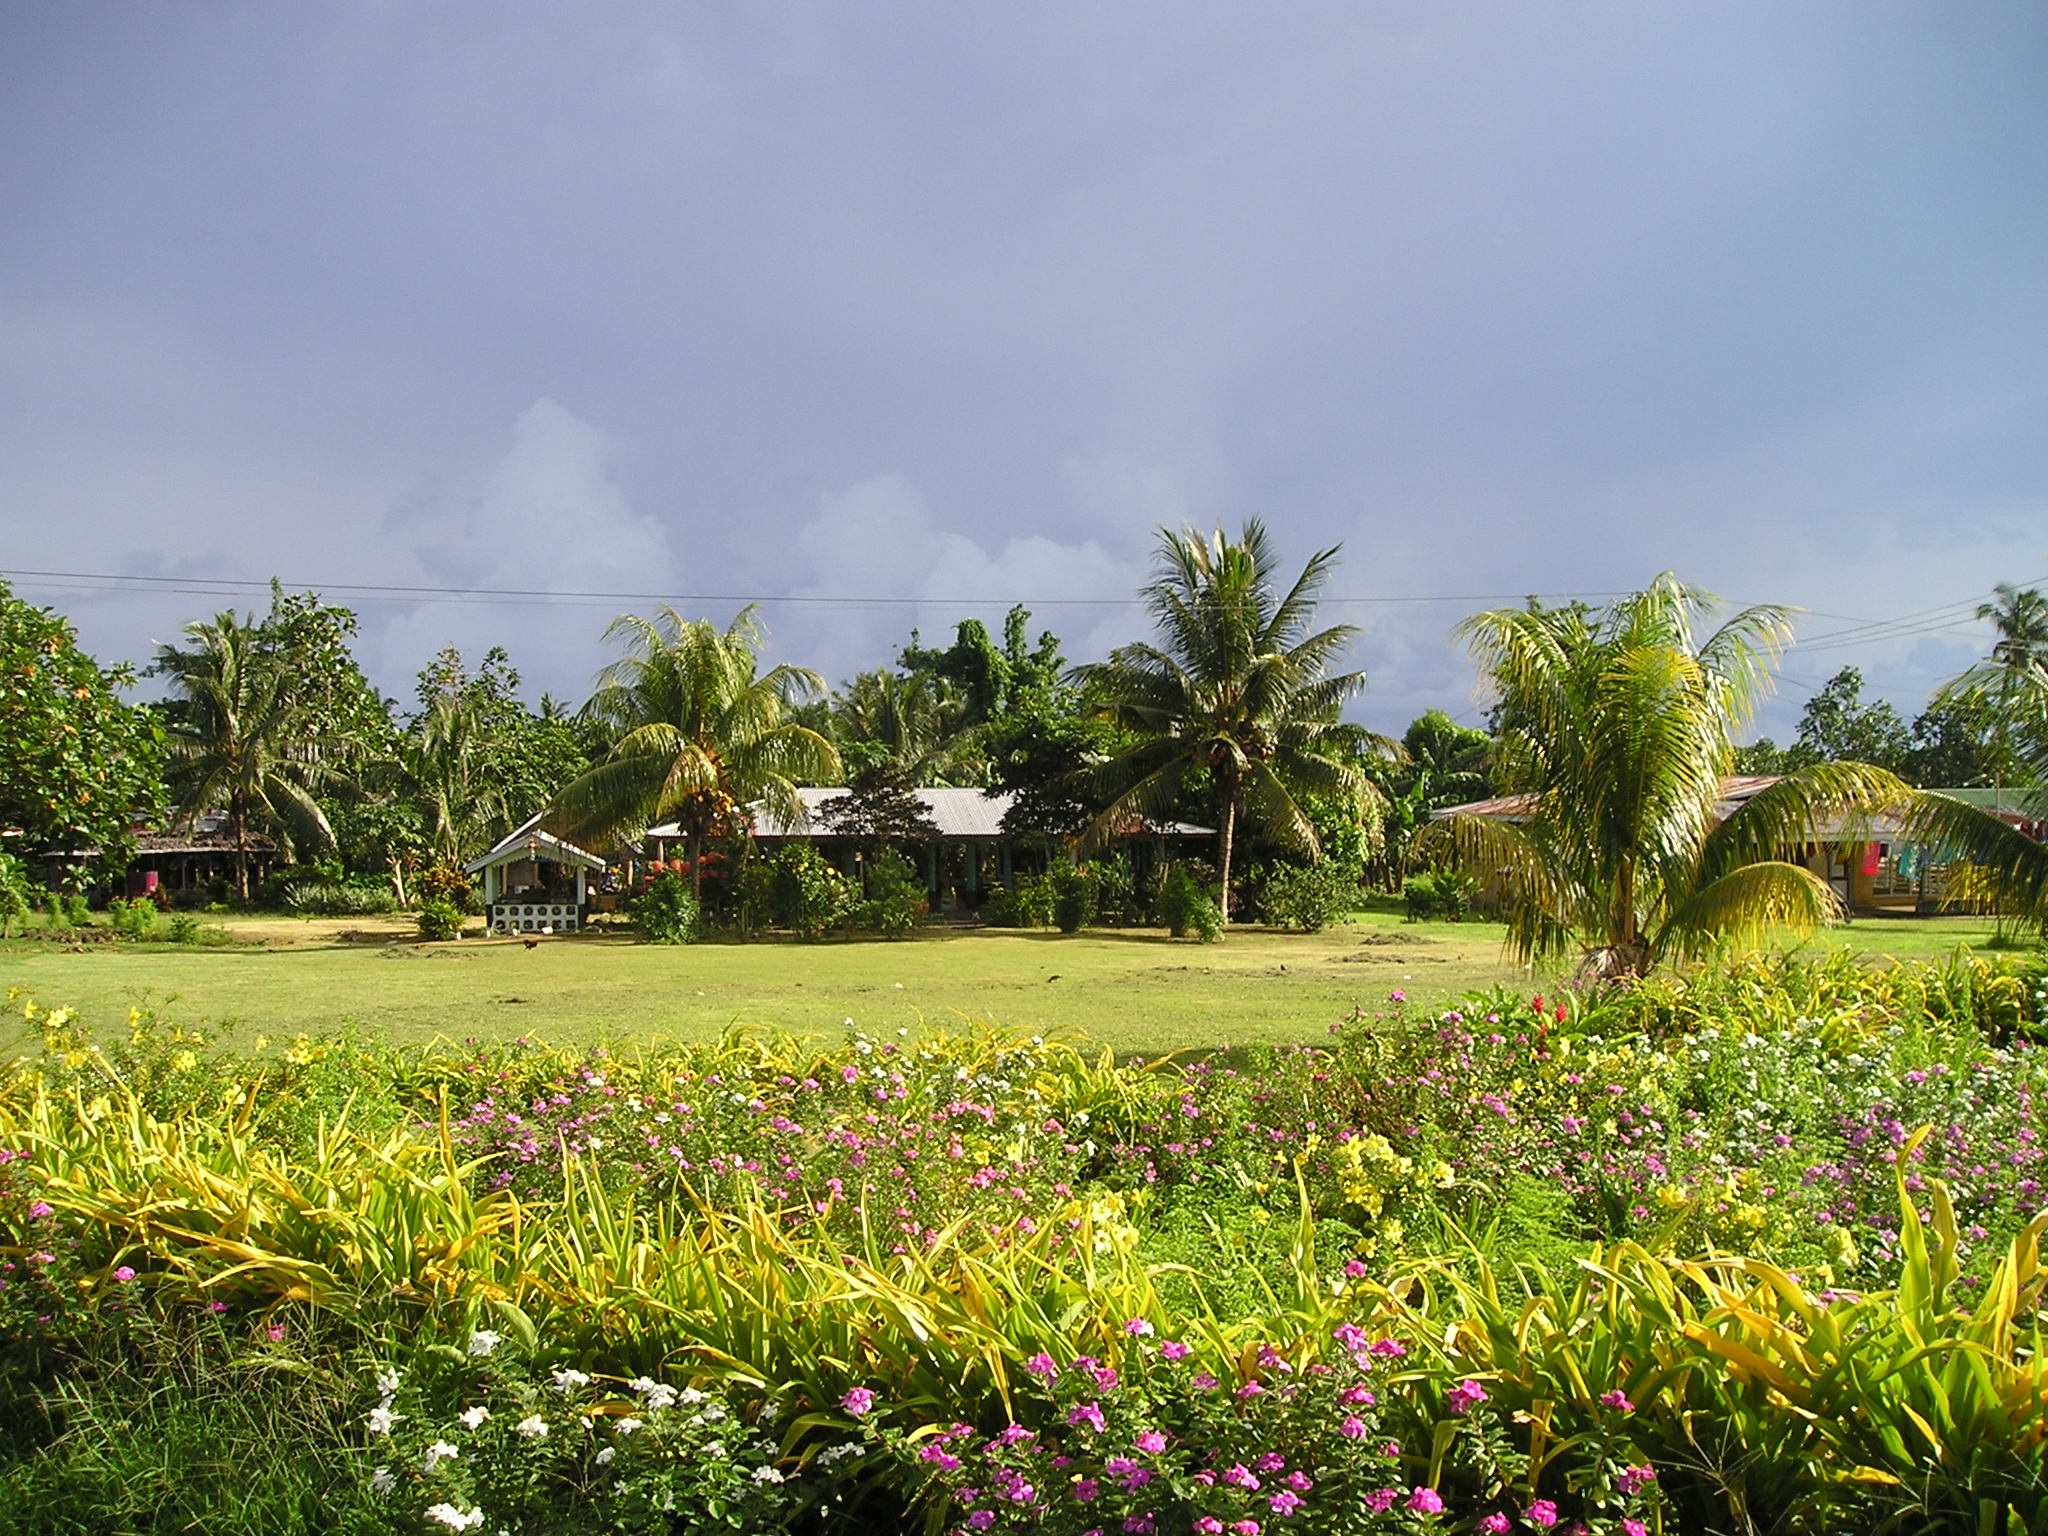
nature, grass, field, lawn, meadow, flower, village, jungle, agriculture, garden, resort, vegetation, plantation, estate, exotic, tropics, ecosystem, rural area, paddy field, south sea, geographical feature, arecales, samoa